Siege of Galle (1640)

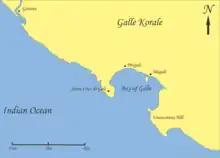
Bay of Galle and environ. Dutch troops chose Magale, which was situated beyond the range of the fort guns as their landing site. The high ground was located between the fort and Pitigale.

Although called "the Hollanders" by the contemporary sources the VOC army consisted of any European that could be recruited resulting in a multi-ethnic army. Apart from the Dutch, there were also German, English, Scottish, Irish, and French troops on the field. In contrast to the Portuguese troops in Ceylon, the Dutch army used similar tactics to other contemporary European armies, which formed in tight blocks of pike-men and musketeers. They were arranged into companies of 100 men and supported by auxiliary troops that consisted of Javanese and Malays. These Malay troops were organized under their own chiefs with little effort to provide proper military training or up to date weapons.